Rare Book and Manuscript Library (University of Illinois Urbana-Champaign)

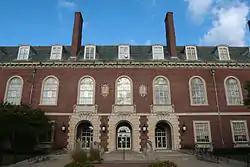

The Rare Book and Manuscript Library at the University of Illinois Urbana-Champaign is located on the 3rd floor of the University Library. The library is one of the largest special collections repositories in the United States. Its collections, consisting of over half a million volumes and three kilometers of manuscript material, encompass the broad areas of literature, history, art, theology, philosophy, technology and the natural sciences, and include large collections of emblem books, writings of and works about John Milton, and authors' personal papers.